FC Ingolstadt 04

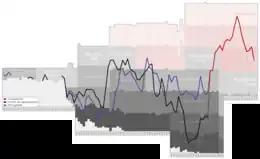
Historical chart of FC Ingolstadt and predecessors' league performance

ESV Ingolstadt (Eisenbahner-Sportverein Ingolstadt-Ringsee e.V.) was founded in 1919 as FC Viktoria. Two years later the football players of Turnverein 1861 Ingolstadt joined the club to form VfR Ingolstadt. A number of other clubs from the Ringsee district fused with this club, but to little effect. The club's achievement amounted to not more than a couple of seasons spent in the Gauliga Bayern in 1936–38. After World War II, the club was re-constituted as VfR Ingolstadt, changed its name to Erster Sportverein Ingolstadt (First Sports Club Ingolstadt) in 1951 and then changed it again to its current form in 1953 when "E" came to stand for Eisenbahner to reflect its affiliation with the railway.